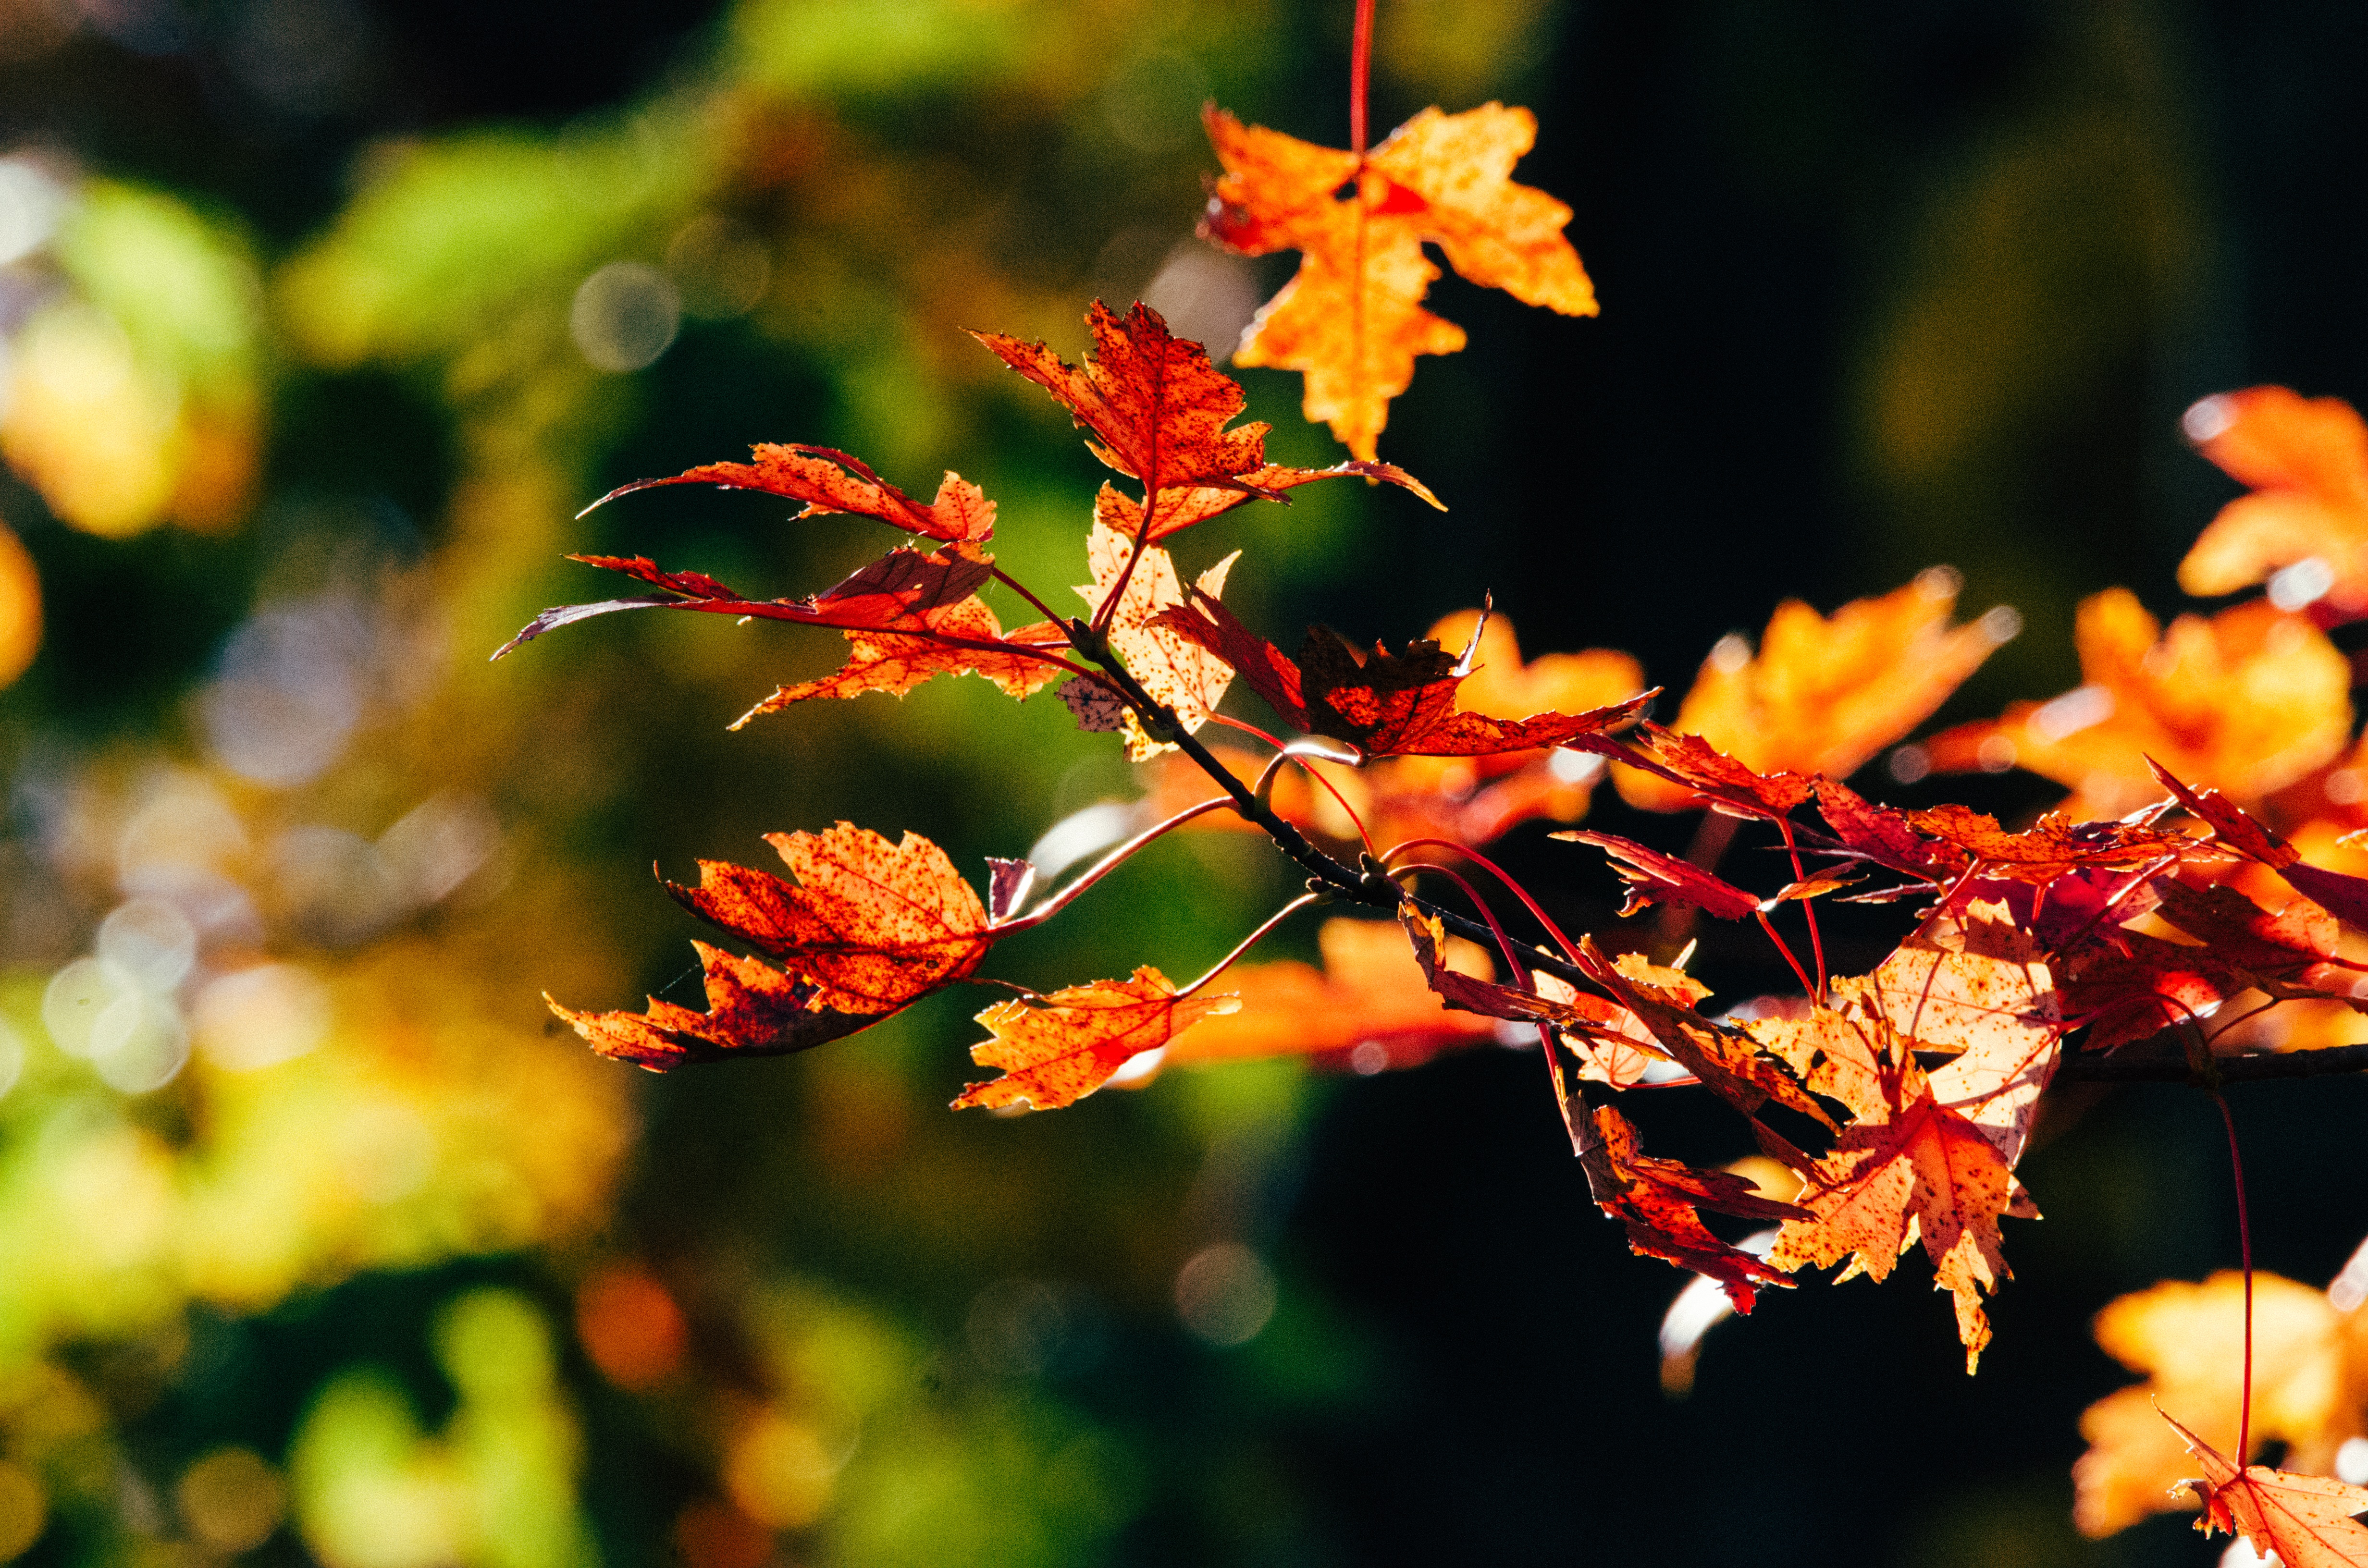
tree, nature, branch, blossom, plant, sunlight, leaf, flower, spring, red, produce, autumn, botany, flora, season, close up, shrub, macro photography, flowering plant, woody plant, land plant